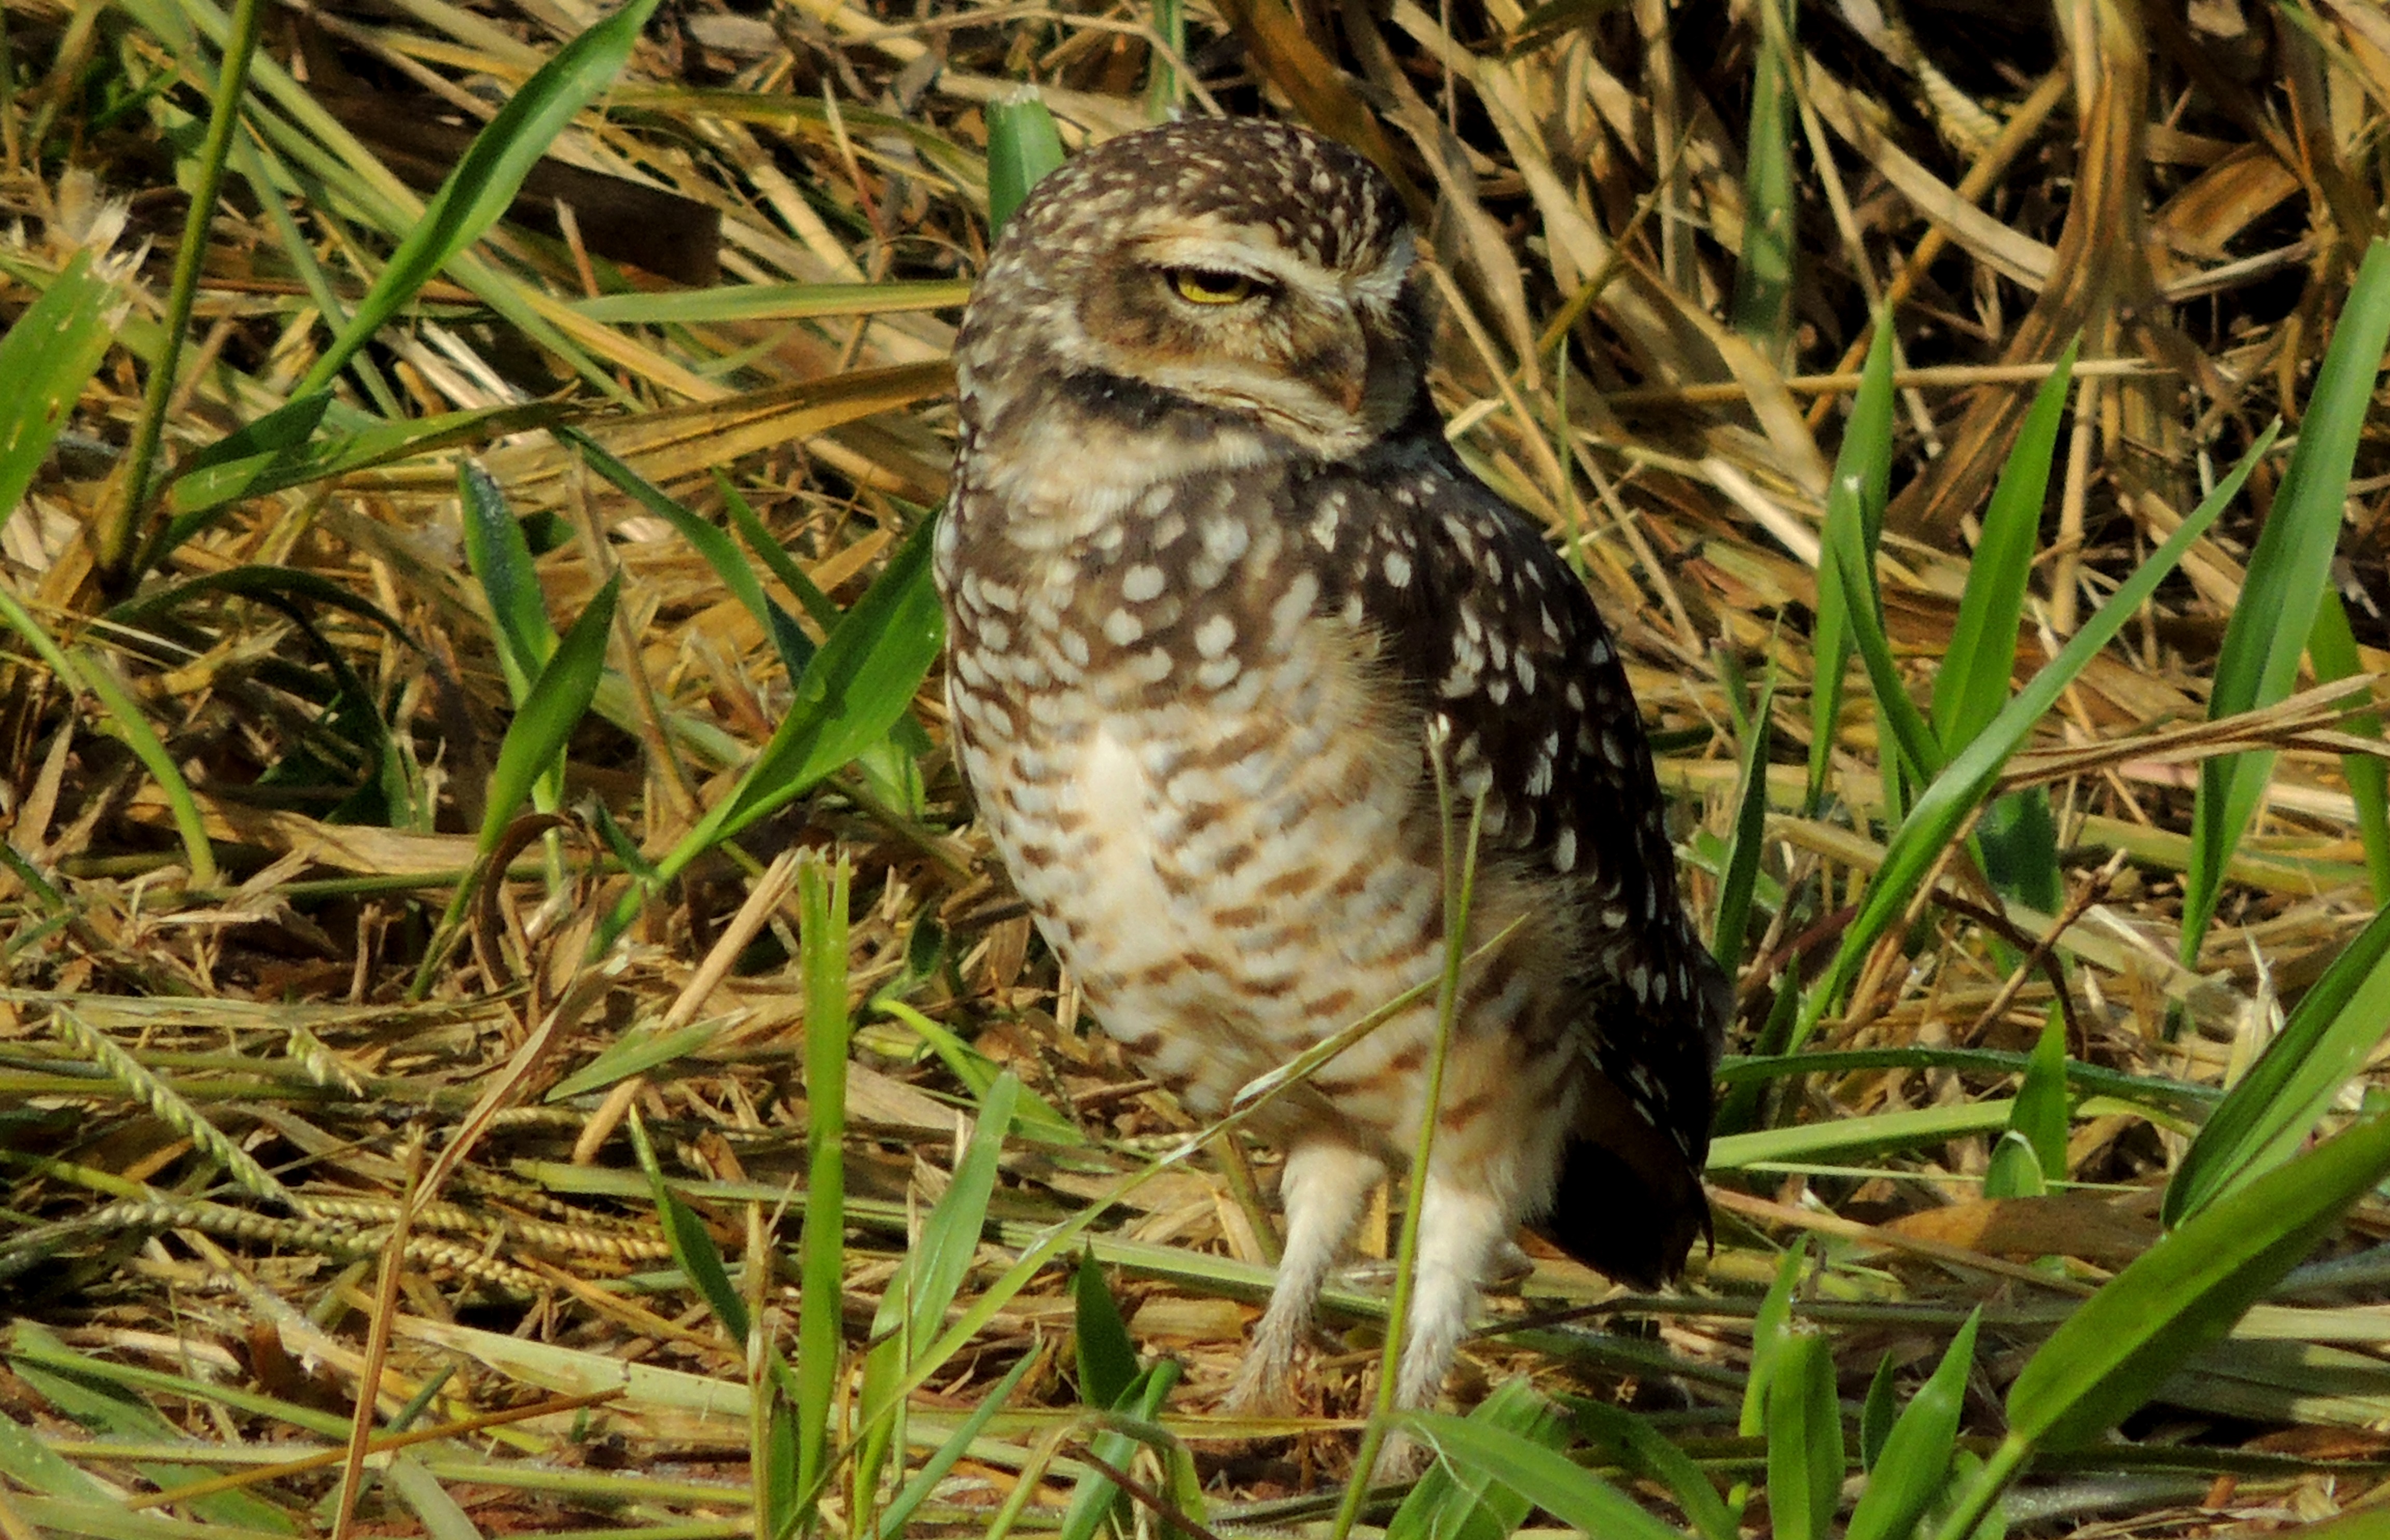
bird, ground, wildlife, beak, hawk, owl, fauna, bird of prey, birds, vertebrate, watching, falcon, snipe, shorebird, lark